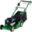
Label: lawn_mower